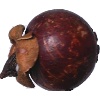
Label: Mangostan 1